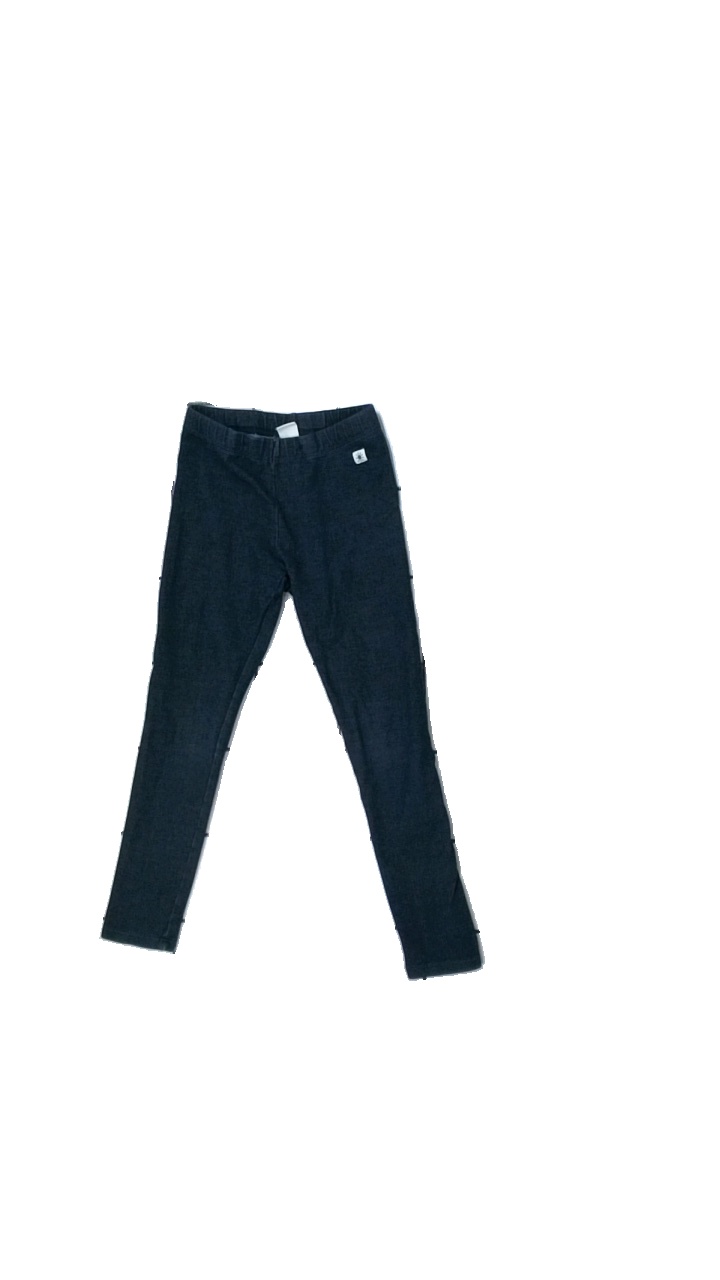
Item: Trousers (Children)
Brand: Lindex
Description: blåa byxor
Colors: Blue
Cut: Tight
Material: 100% bomull
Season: All
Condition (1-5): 3
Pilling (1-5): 5
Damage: sne söm
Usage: Export
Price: <50